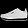
Label: Sneaker